Grevillea biformis

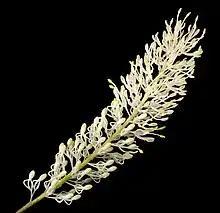
Inflorescence detail subsp. "biformis"

"Grevillea biformis" is a shrub that typically grows to a height of , its foliage covered with silky hairs. The adult leaves are linear, juvenile leaves egg-shaped with the narrower end towards the base, long and wide. The flowers are arranged in cylindrical groups long and are pale creamy white, rarely pale pink and the pistil is long. Flowering occurs from January to March or from August to December and the fruit is a narrowly oval follicle long.